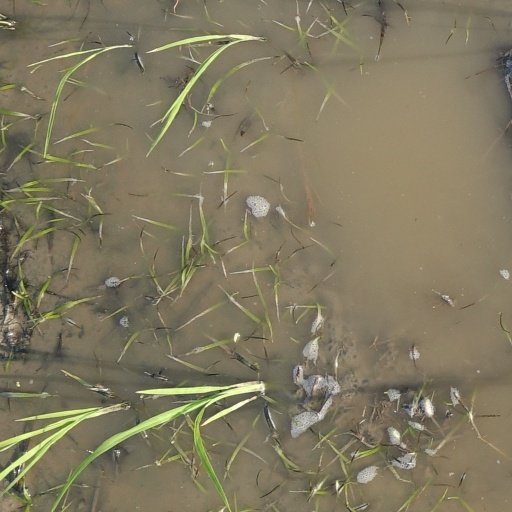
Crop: rice